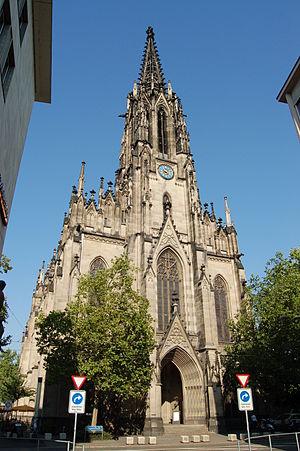
Cette liste présente les biens culturels d'importance nationale dans le canton de Bâle-Ville. Cette liste correspond à l'édition 2009 de l'Inventaire Suisse des biens culturels d'importance nationale pour le canton de Bâle-Ville. Il est trié par commune et inclus : 70 bâtiments séparés, 32 collections et 3 sites archéologiques.